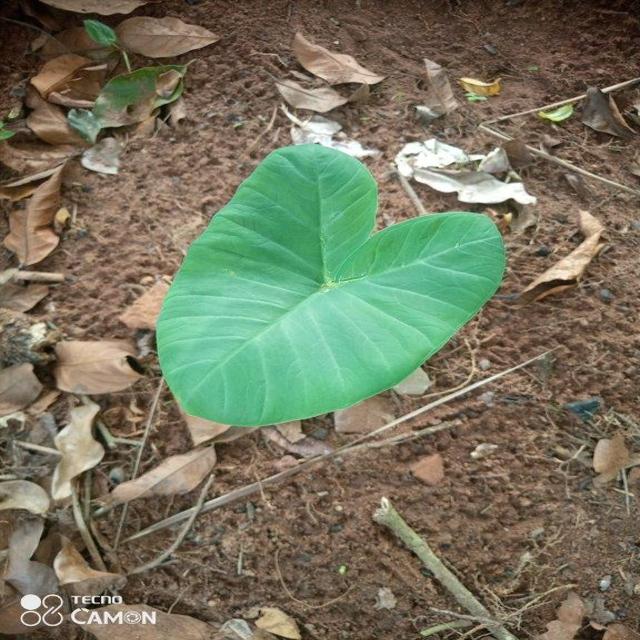
Label: Healthy